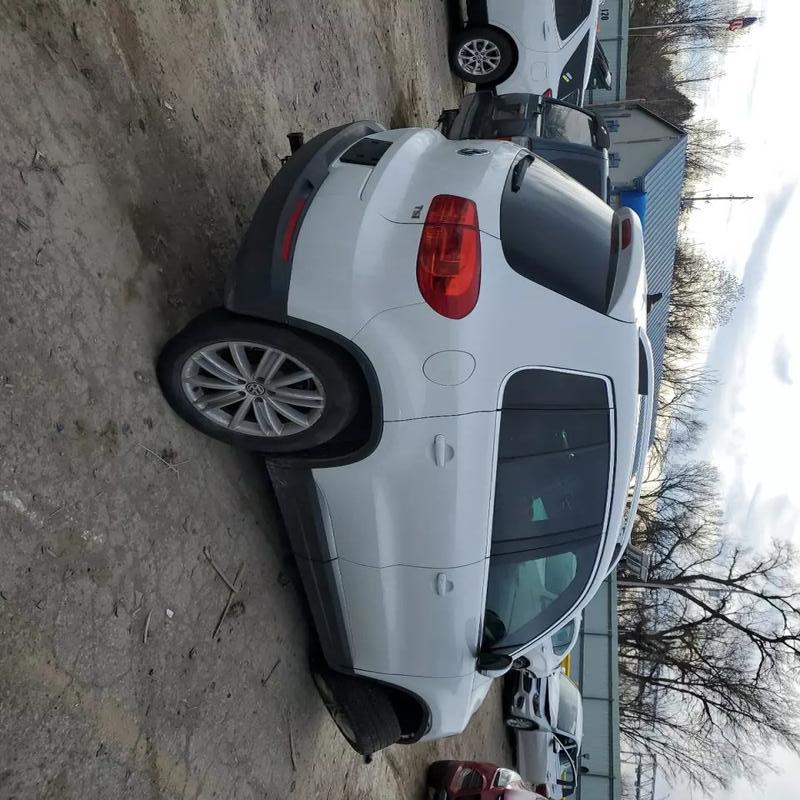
Aucun dommage détecté.
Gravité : aucun